Carpenter v. United States

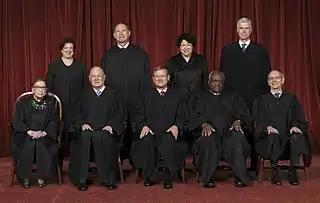
The Supreme Court Justices presiding over the "Carpenter" case. Front row (left to right): Ruth Bader Ginsburg, Anthony Kennedy, John Roberts (Chief Justice), Clarence Thomas, and Stephen Breyer. Back row (left to right): Elena Kagan, Samuel Alito, Sonia Sotomayor, and Neil Gorsuch.

Roberts argued that technology "has afforded law enforcement a powerful new tool to carry out its important responsibilities. At the same time, this tool risks Government encroachment of the sort the Framers [of the U.S. Constitution], after consulting the lessons of history, drafted the Fourth Amendment to prevent." As stated in the opinion, "Unlike the nosy neighbor who keeps an eye on comings and goings, they [new technologies] are ever alert, and their memory is nearly infallible. There is a world of difference between the limited types of personal information addressed in "Smith" [...] and the exhaustive chronicle of location information casually collected by wireless carriers today."